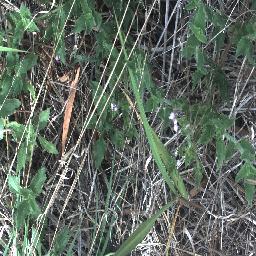
Label: siam_weed